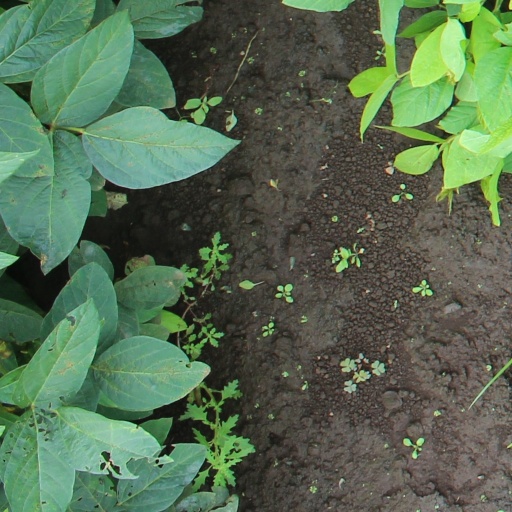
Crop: soybean